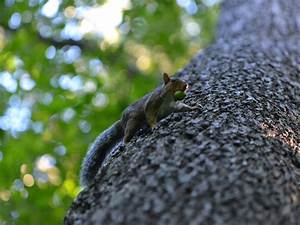
Label: scoiattolo